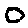
Label: 0